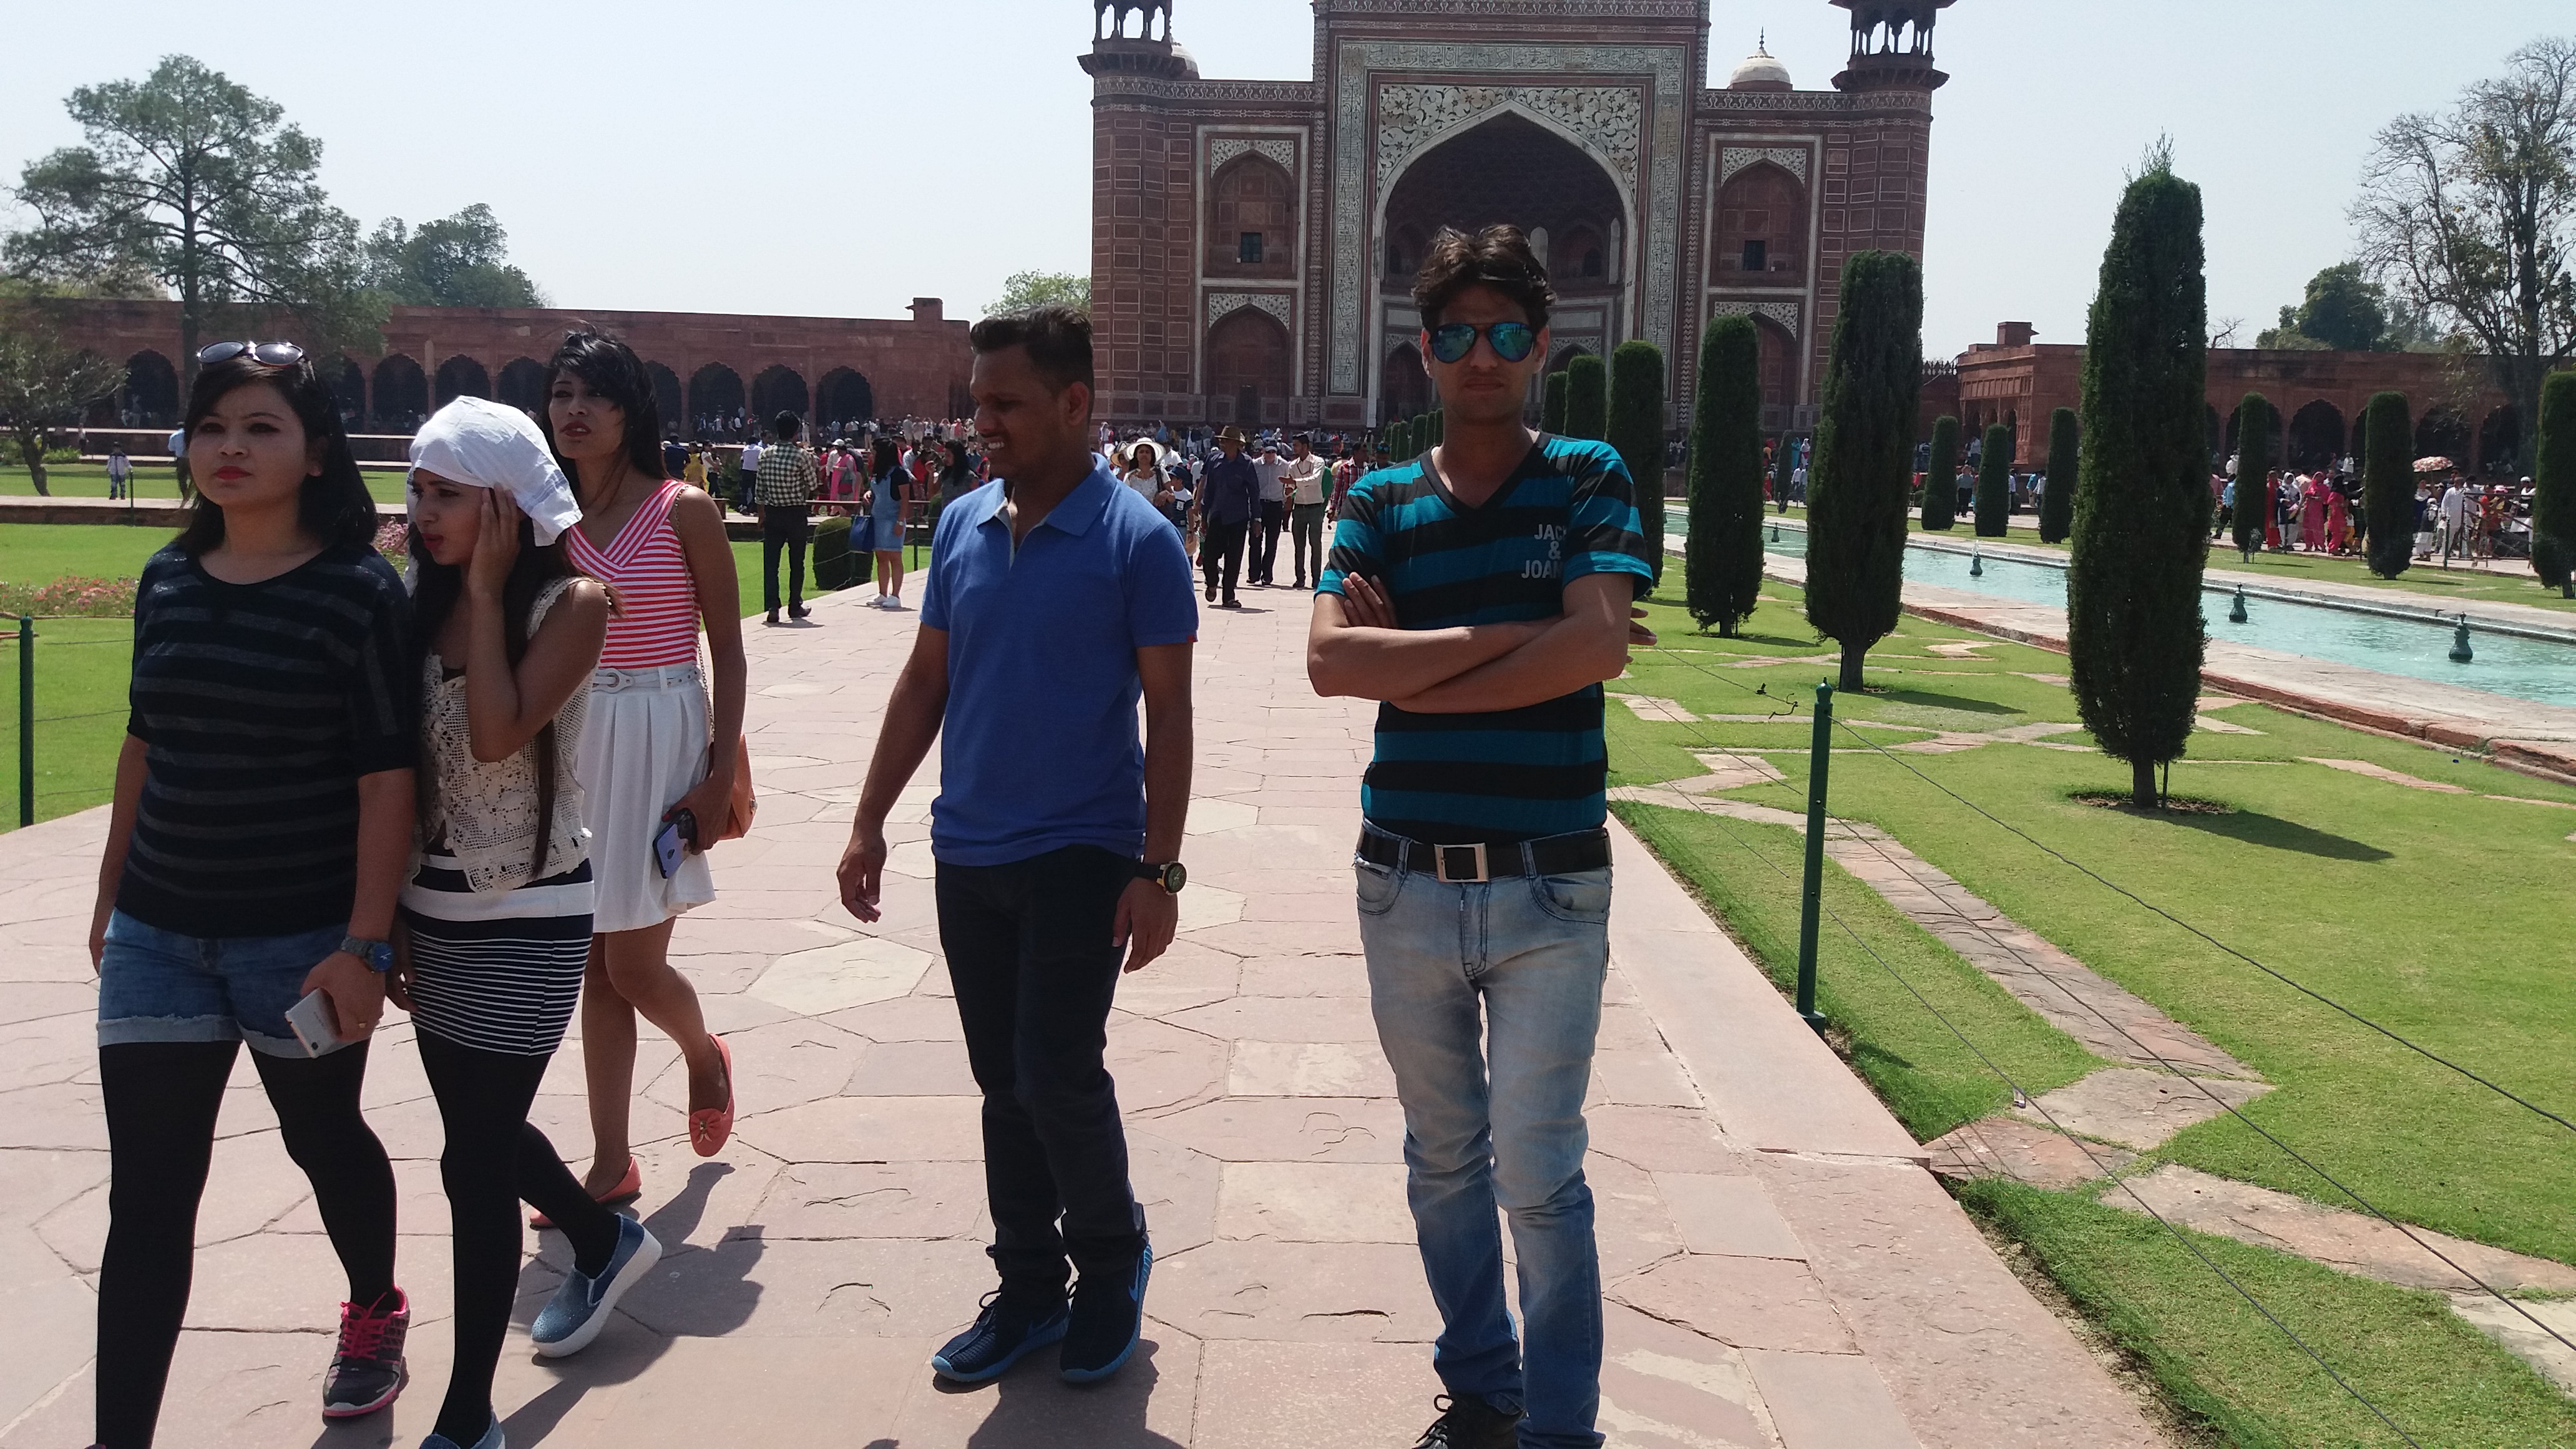
man, social group, public space, community, youth, tourism, tree, fun, recreation, college, city, crowd, campus, building, walking, travel, pedestrian, event